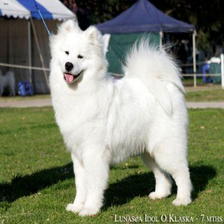
Species: dog
Breed: samoyed